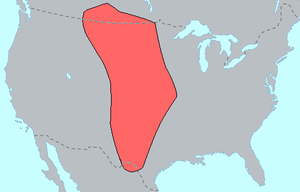
Les Indiens des Plaines, localement Peuples autochtones des Plaines, sont les peuples indigènes qui occupaient les Grandes Plaines d'Amérique du Nord. Composés de diverses tribus, ils ont en commun un mode de vie basé sur la chasse au bison jusqu'au début des années 1880. Ils luttent contre l'invasion des Blancs au XIXᵉ siècle et demeurent le stéréotype du « Peau-Rouge » véhiculé principalement dans les westerns.